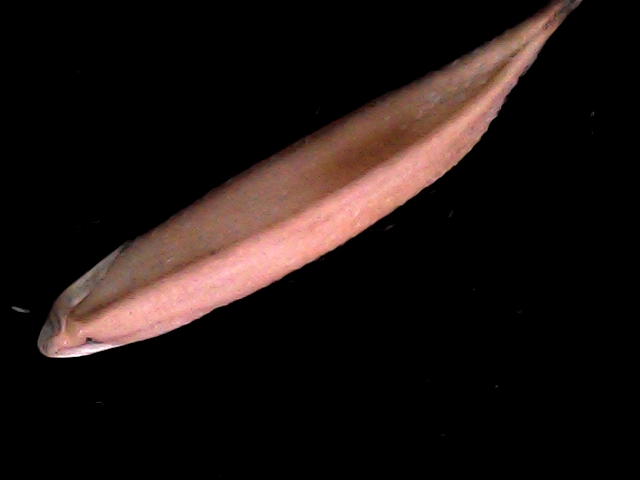
Rice variety: BD70